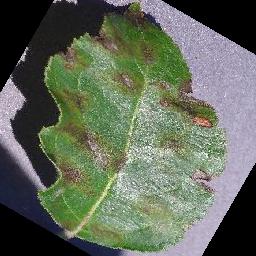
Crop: apple
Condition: scab